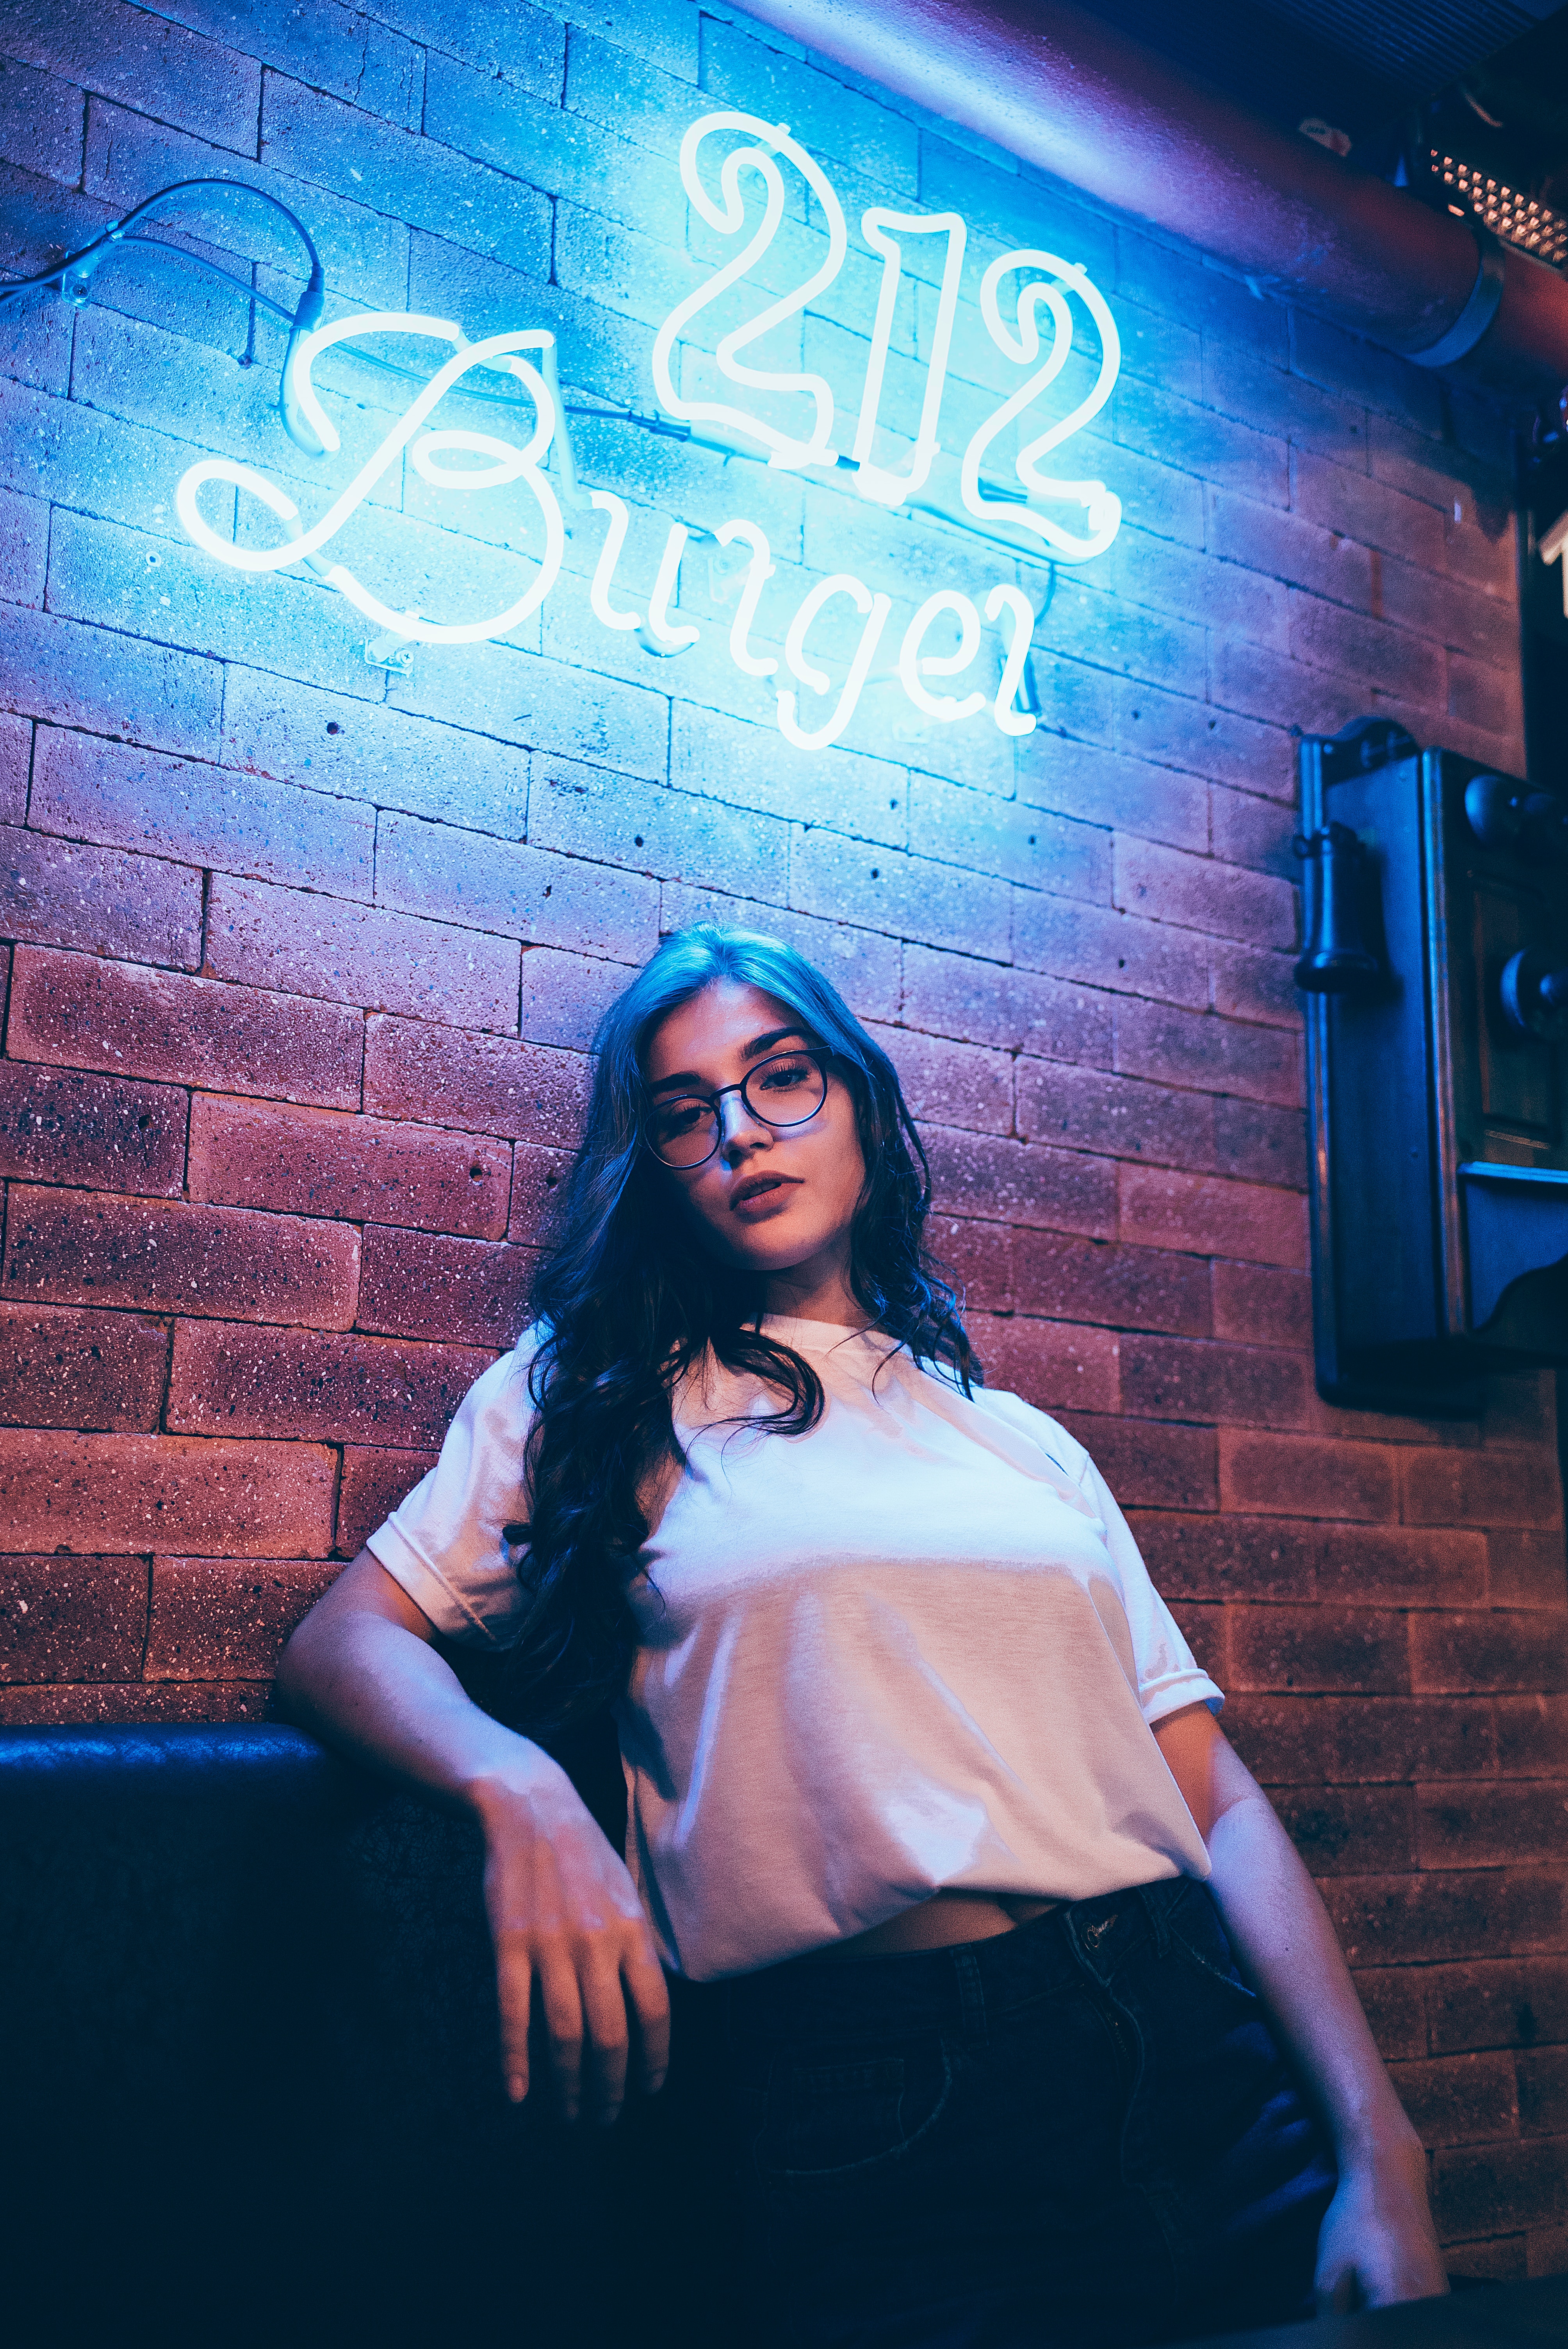
blue, beauty, lighting, fashion, cool, electric blue, photography, long hair, flash photography, night, model, photo shoot, neon, performance, black hair